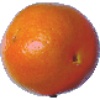
Label: tangelo